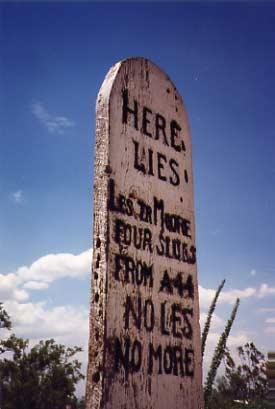
Label: not_food